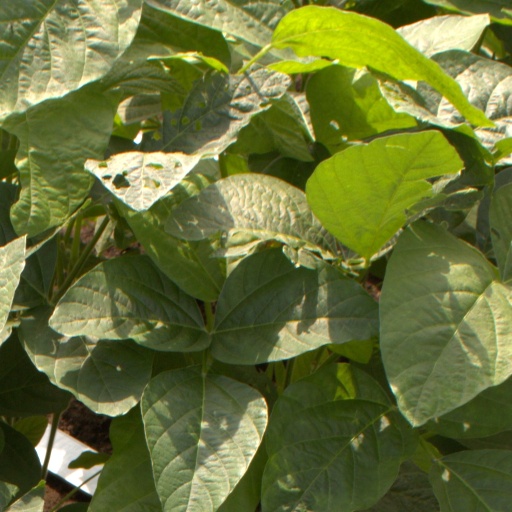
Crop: soybean